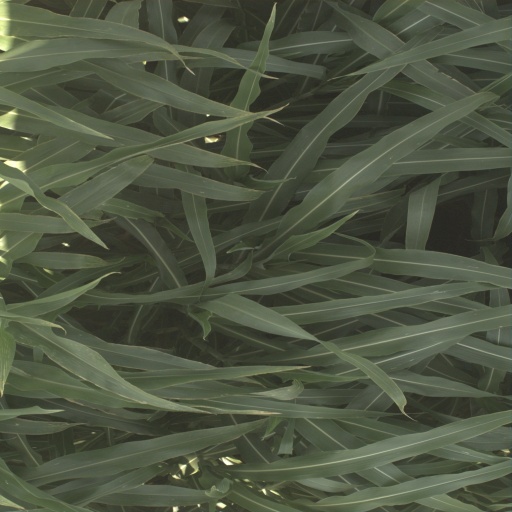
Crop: sorghum